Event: Nepal Earthquake
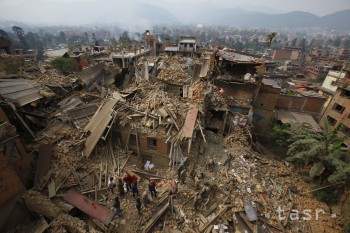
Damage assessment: damage